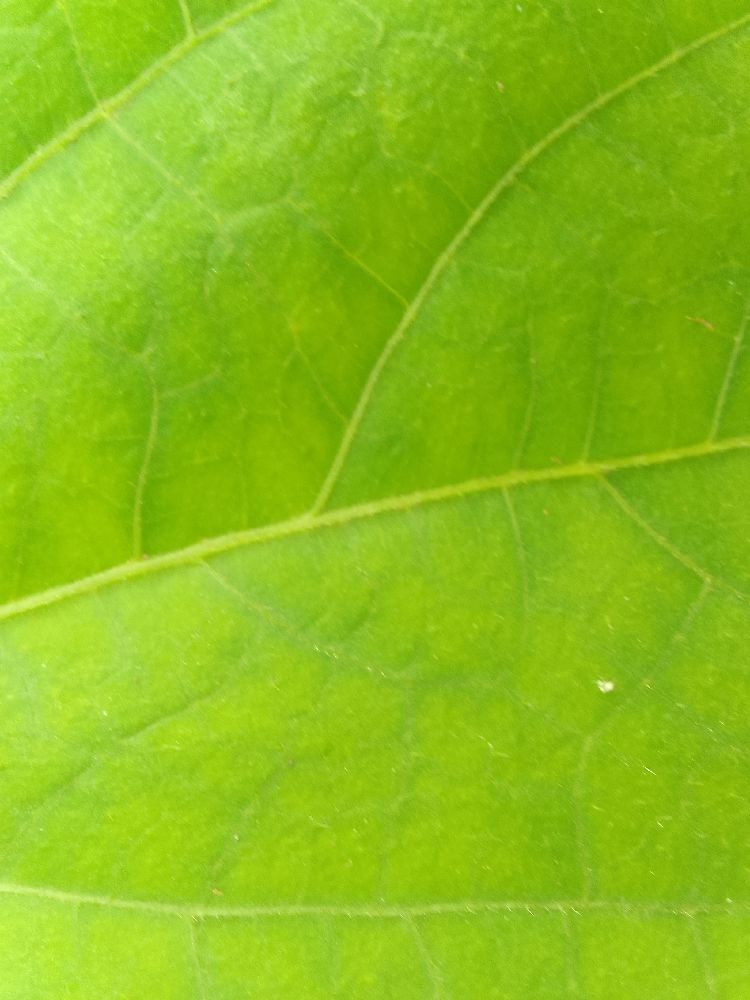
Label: healthy